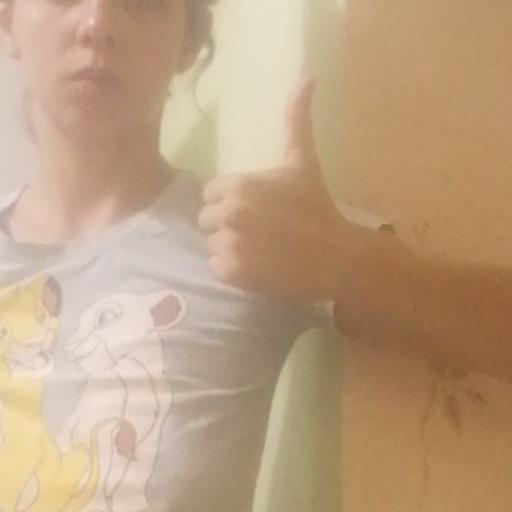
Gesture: like